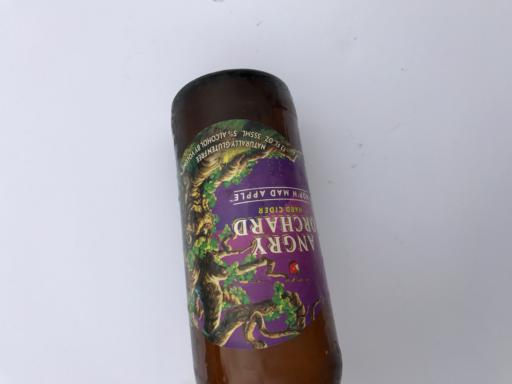
Waste category: glass